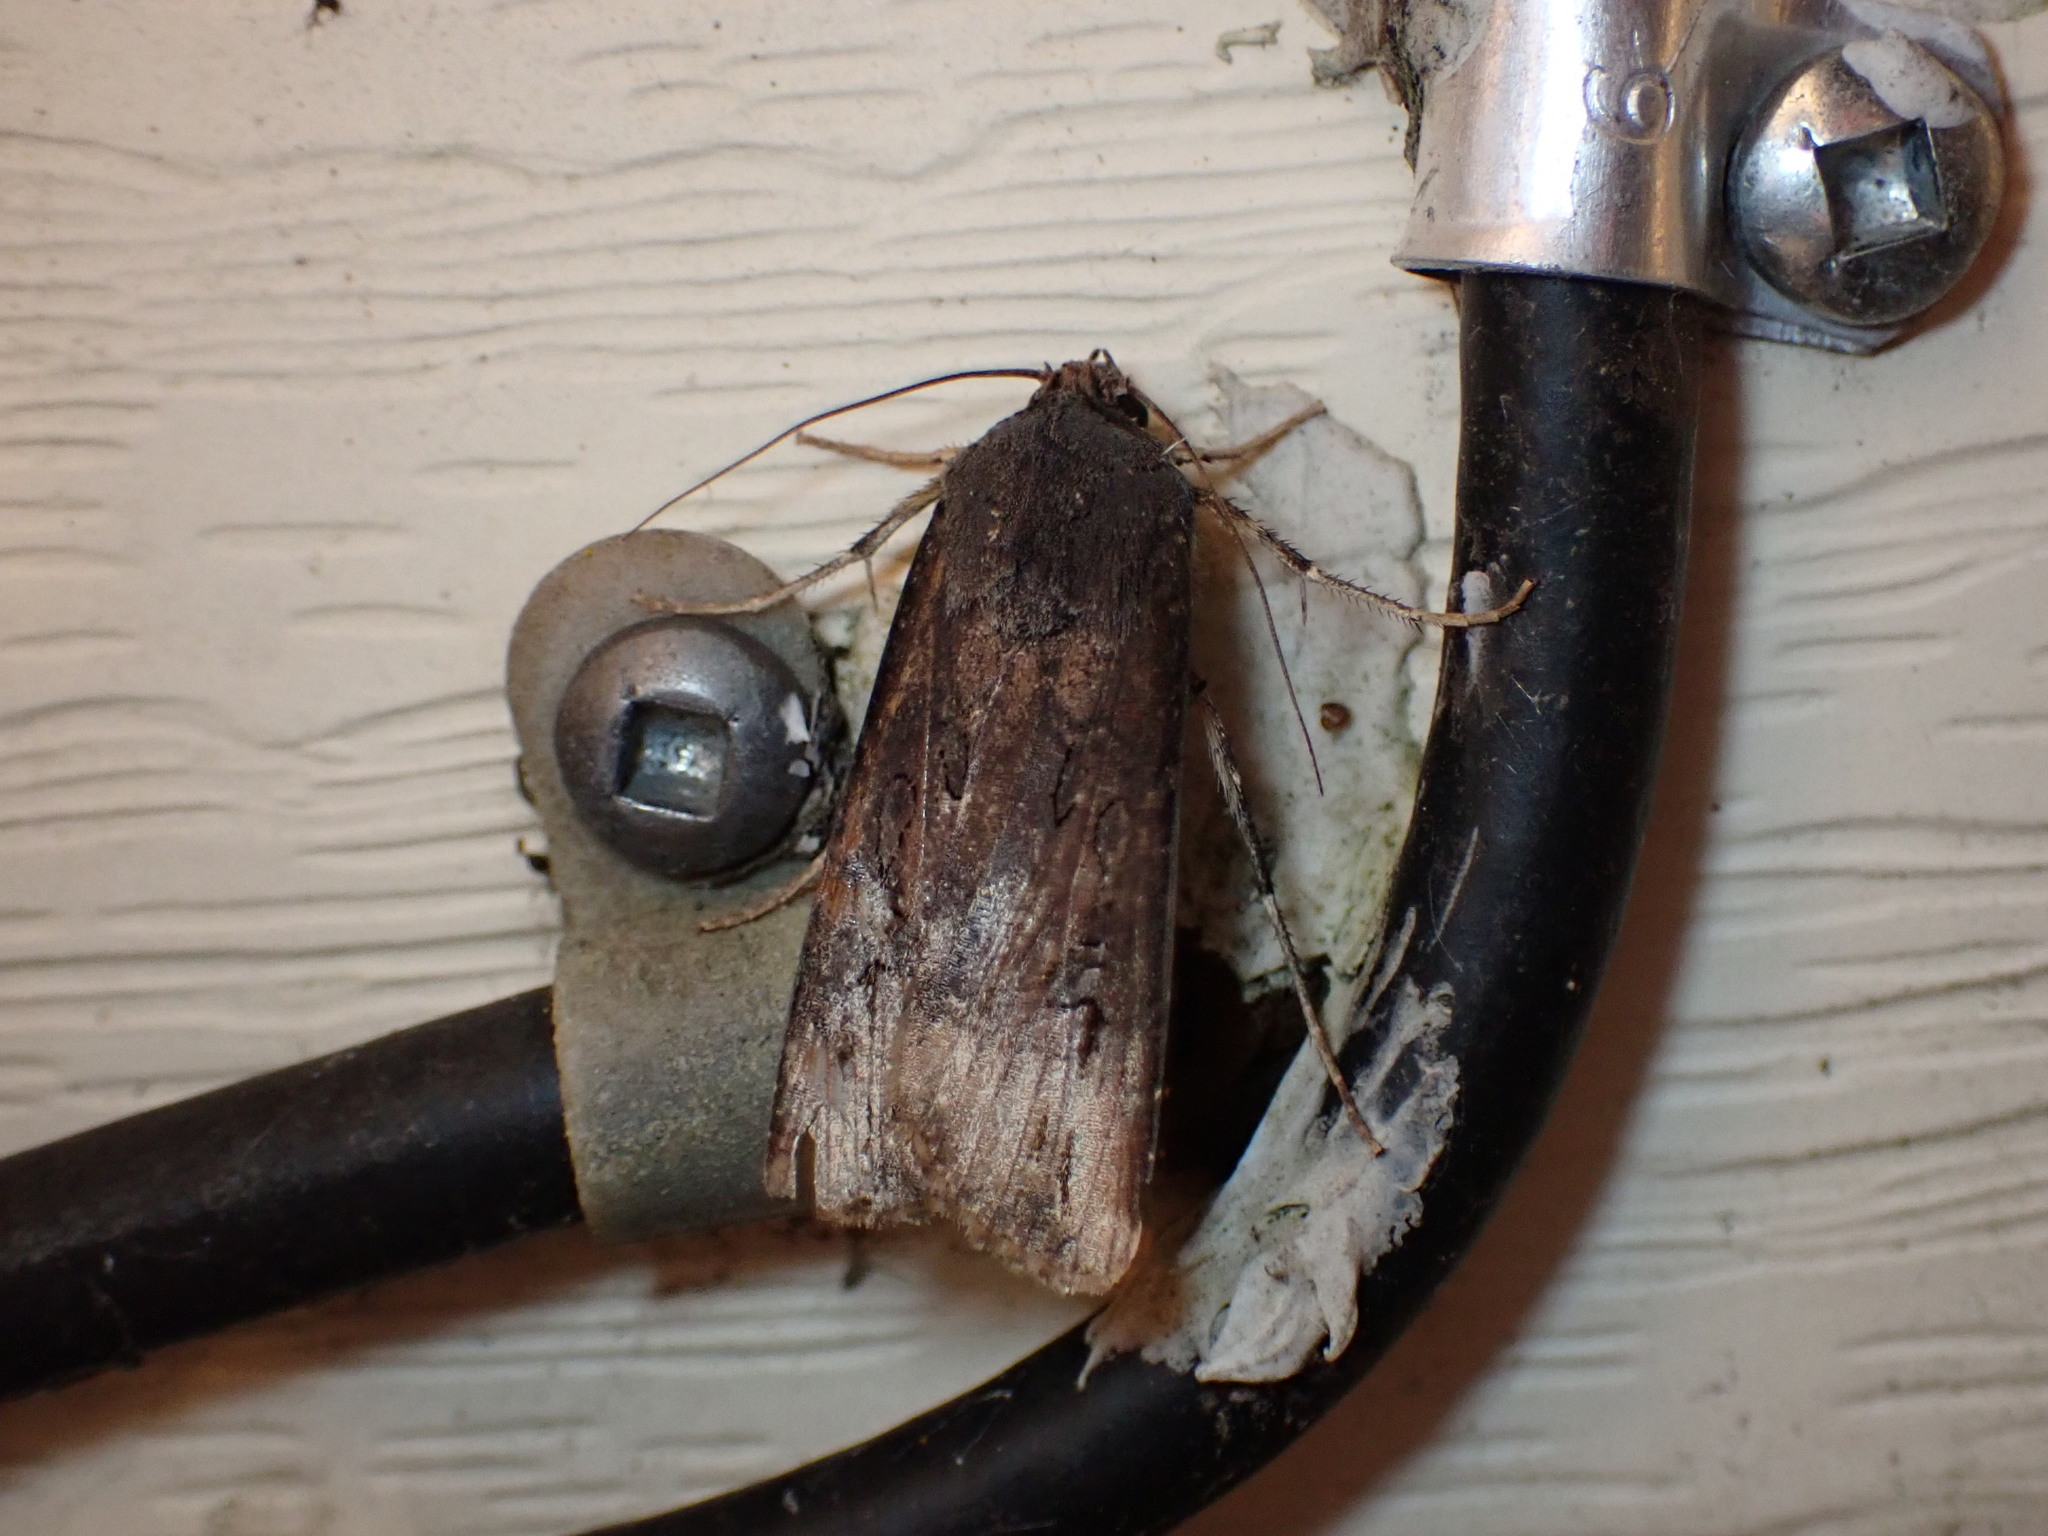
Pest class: cutworms